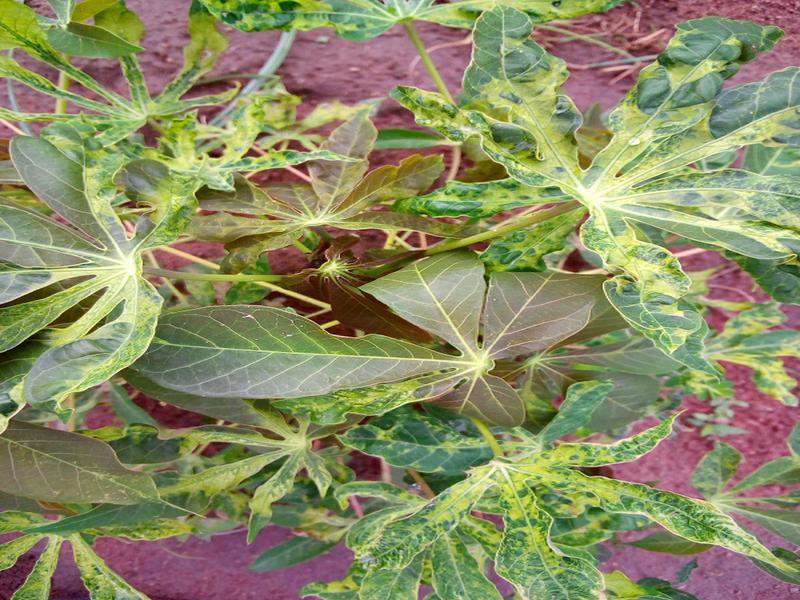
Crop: cassava
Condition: mosaic_disease